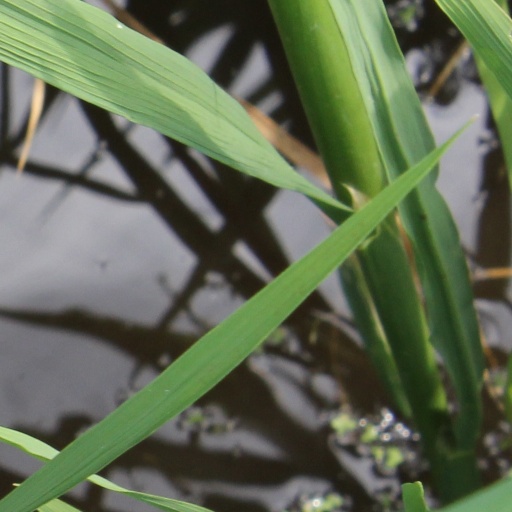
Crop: rice